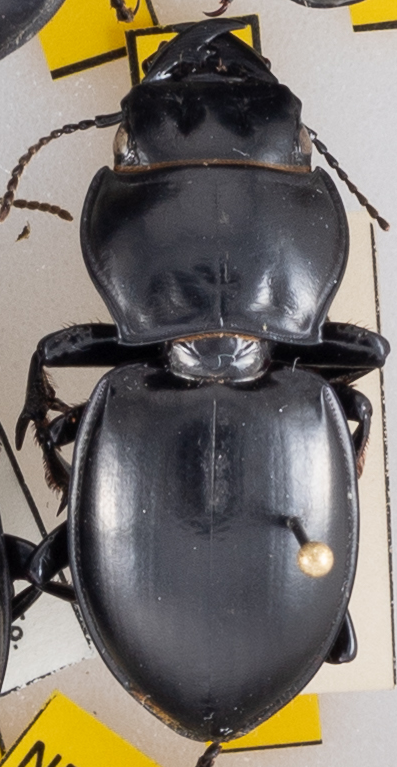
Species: Pasimachus californicus
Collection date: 2022-08-24
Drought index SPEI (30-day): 0.156
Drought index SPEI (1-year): -2.09
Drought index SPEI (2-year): -1.01